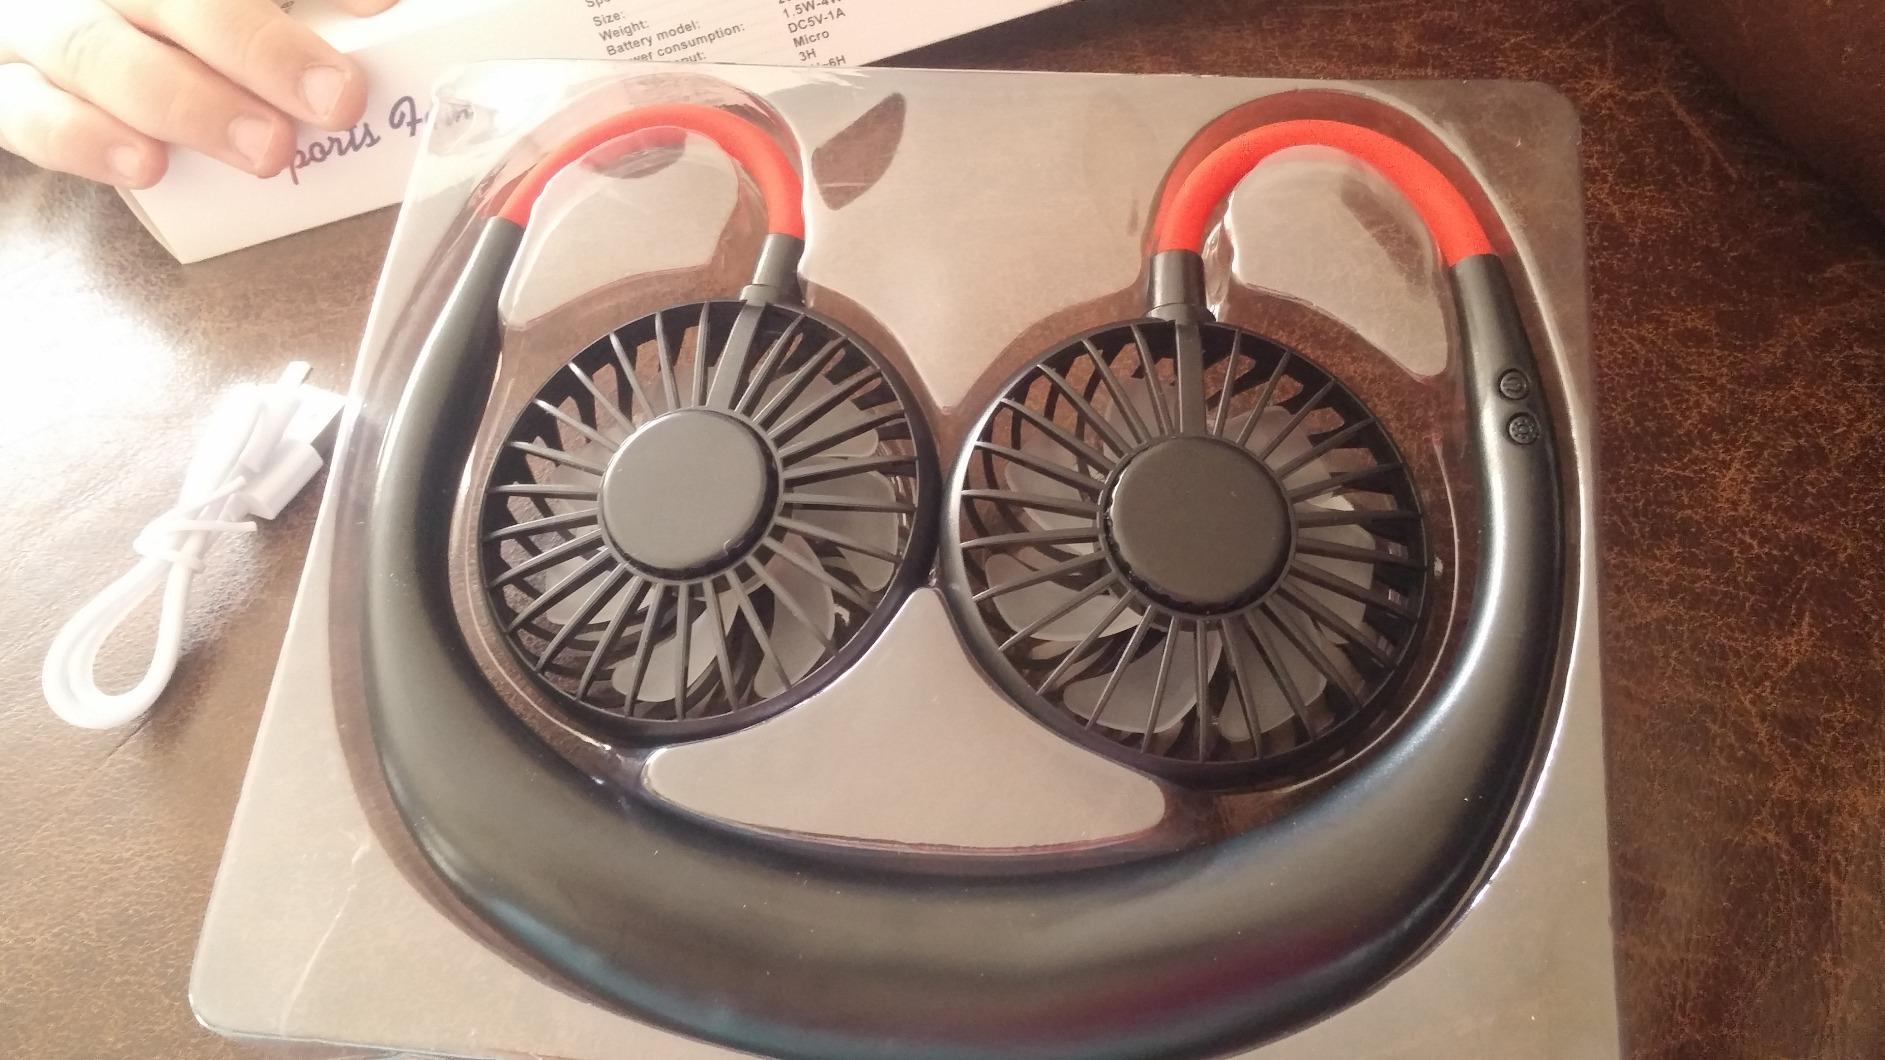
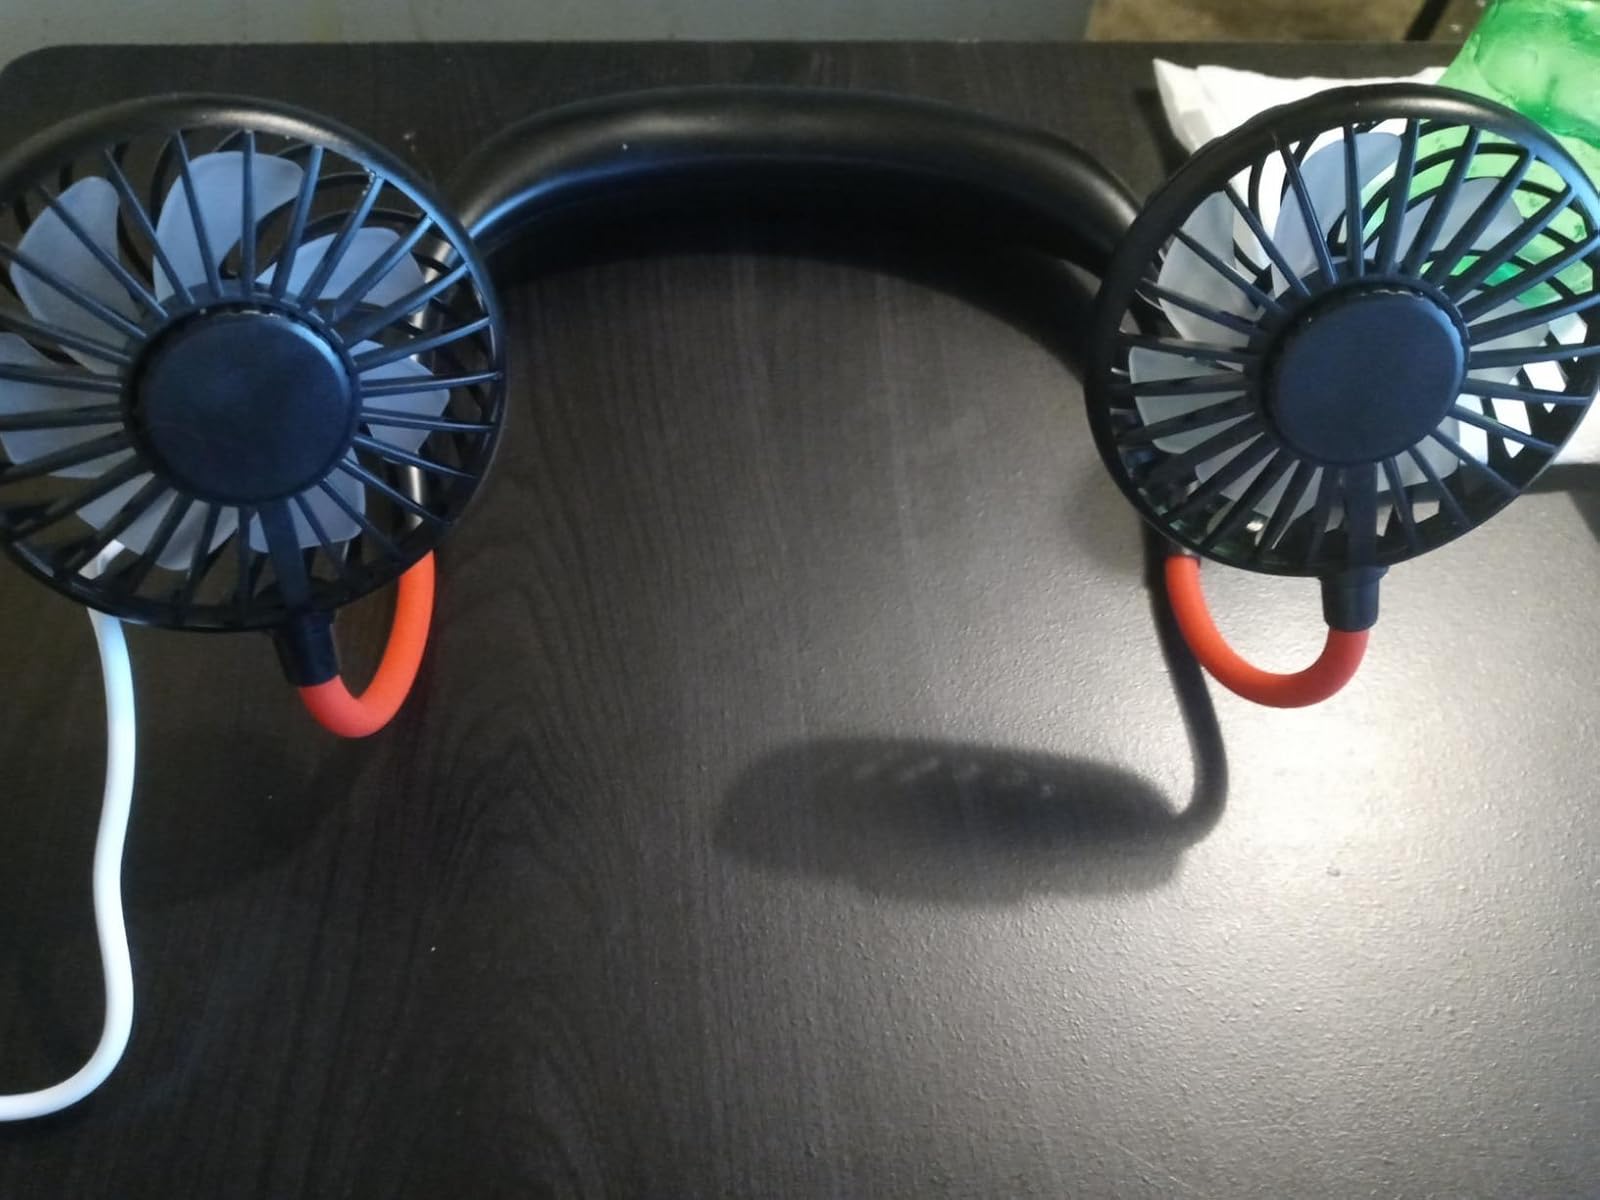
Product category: fan
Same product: yes